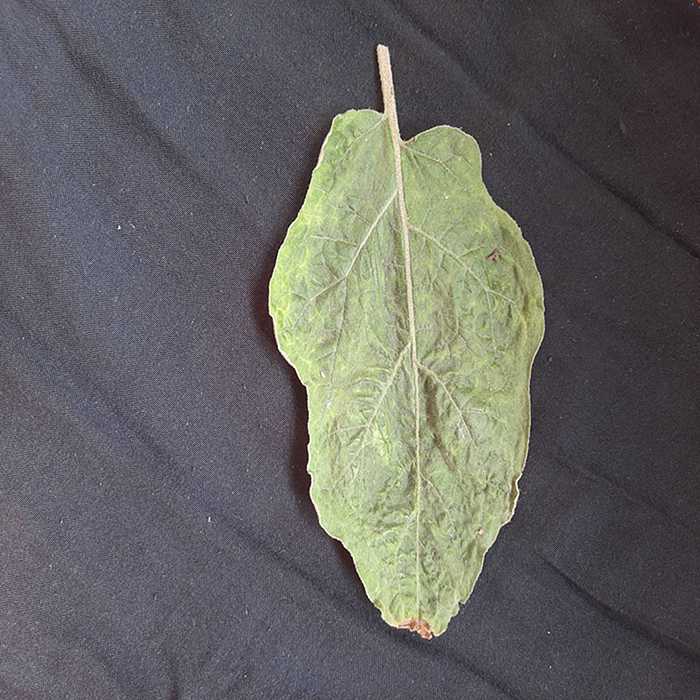
Plant: Eggplant
Label: Eggplant begomovirus